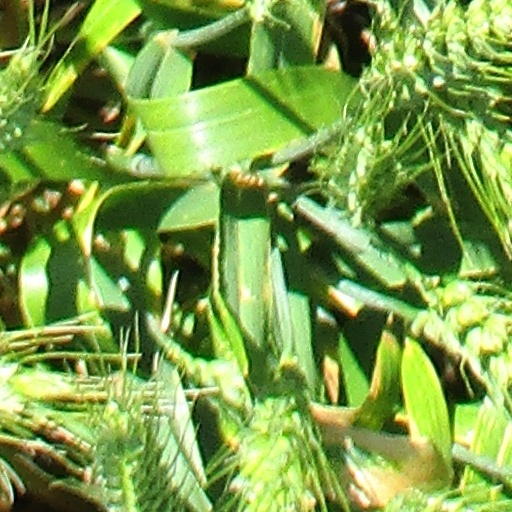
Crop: wheat